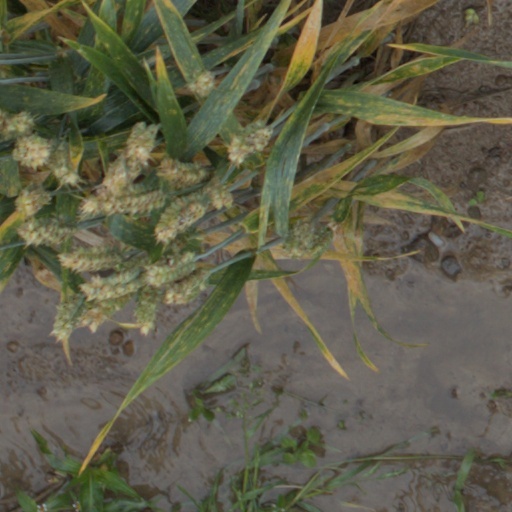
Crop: wheat